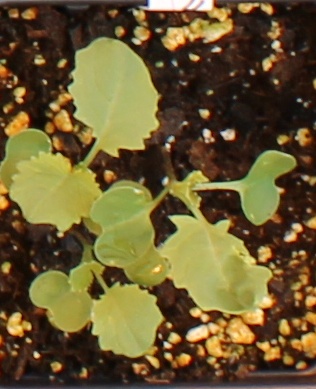
Label: Canola